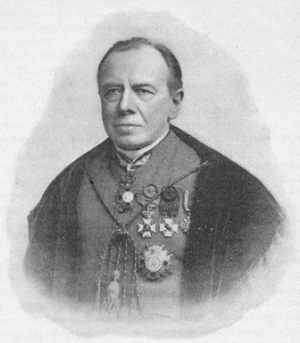
Jean-Baptiste Abbeloos (1836-1906), recteur magnifique de l'Université catholique de Louvain (1888-1897).
Jean-Baptiste Abbeloos, recteur de l'université catholique de Louvain, en Belgique, est un spécialiste du christianisme oriental. Il fut le promoteur d'un enseignement donné également en néerlandais pour la première fois dans l'université en 1890, avant même les conflits communautaires qui devaient se manifester au début du siècle suivant.